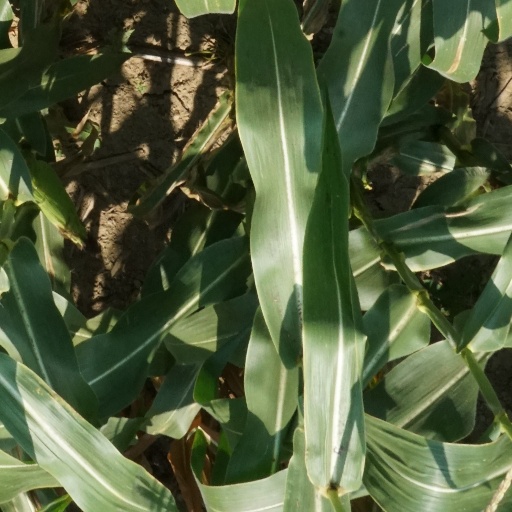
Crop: maize; corn